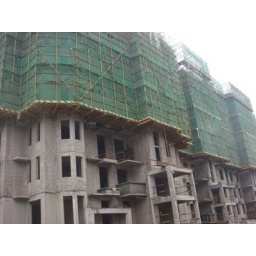
Building #3: Wall form removal work of Unit 1-16 on 9th floor in progress, wall form work of Unit 17-28 on 9th floor in progress, wall form work of Unit 29-44 on 8th floor in progress